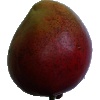
Label: red_mango